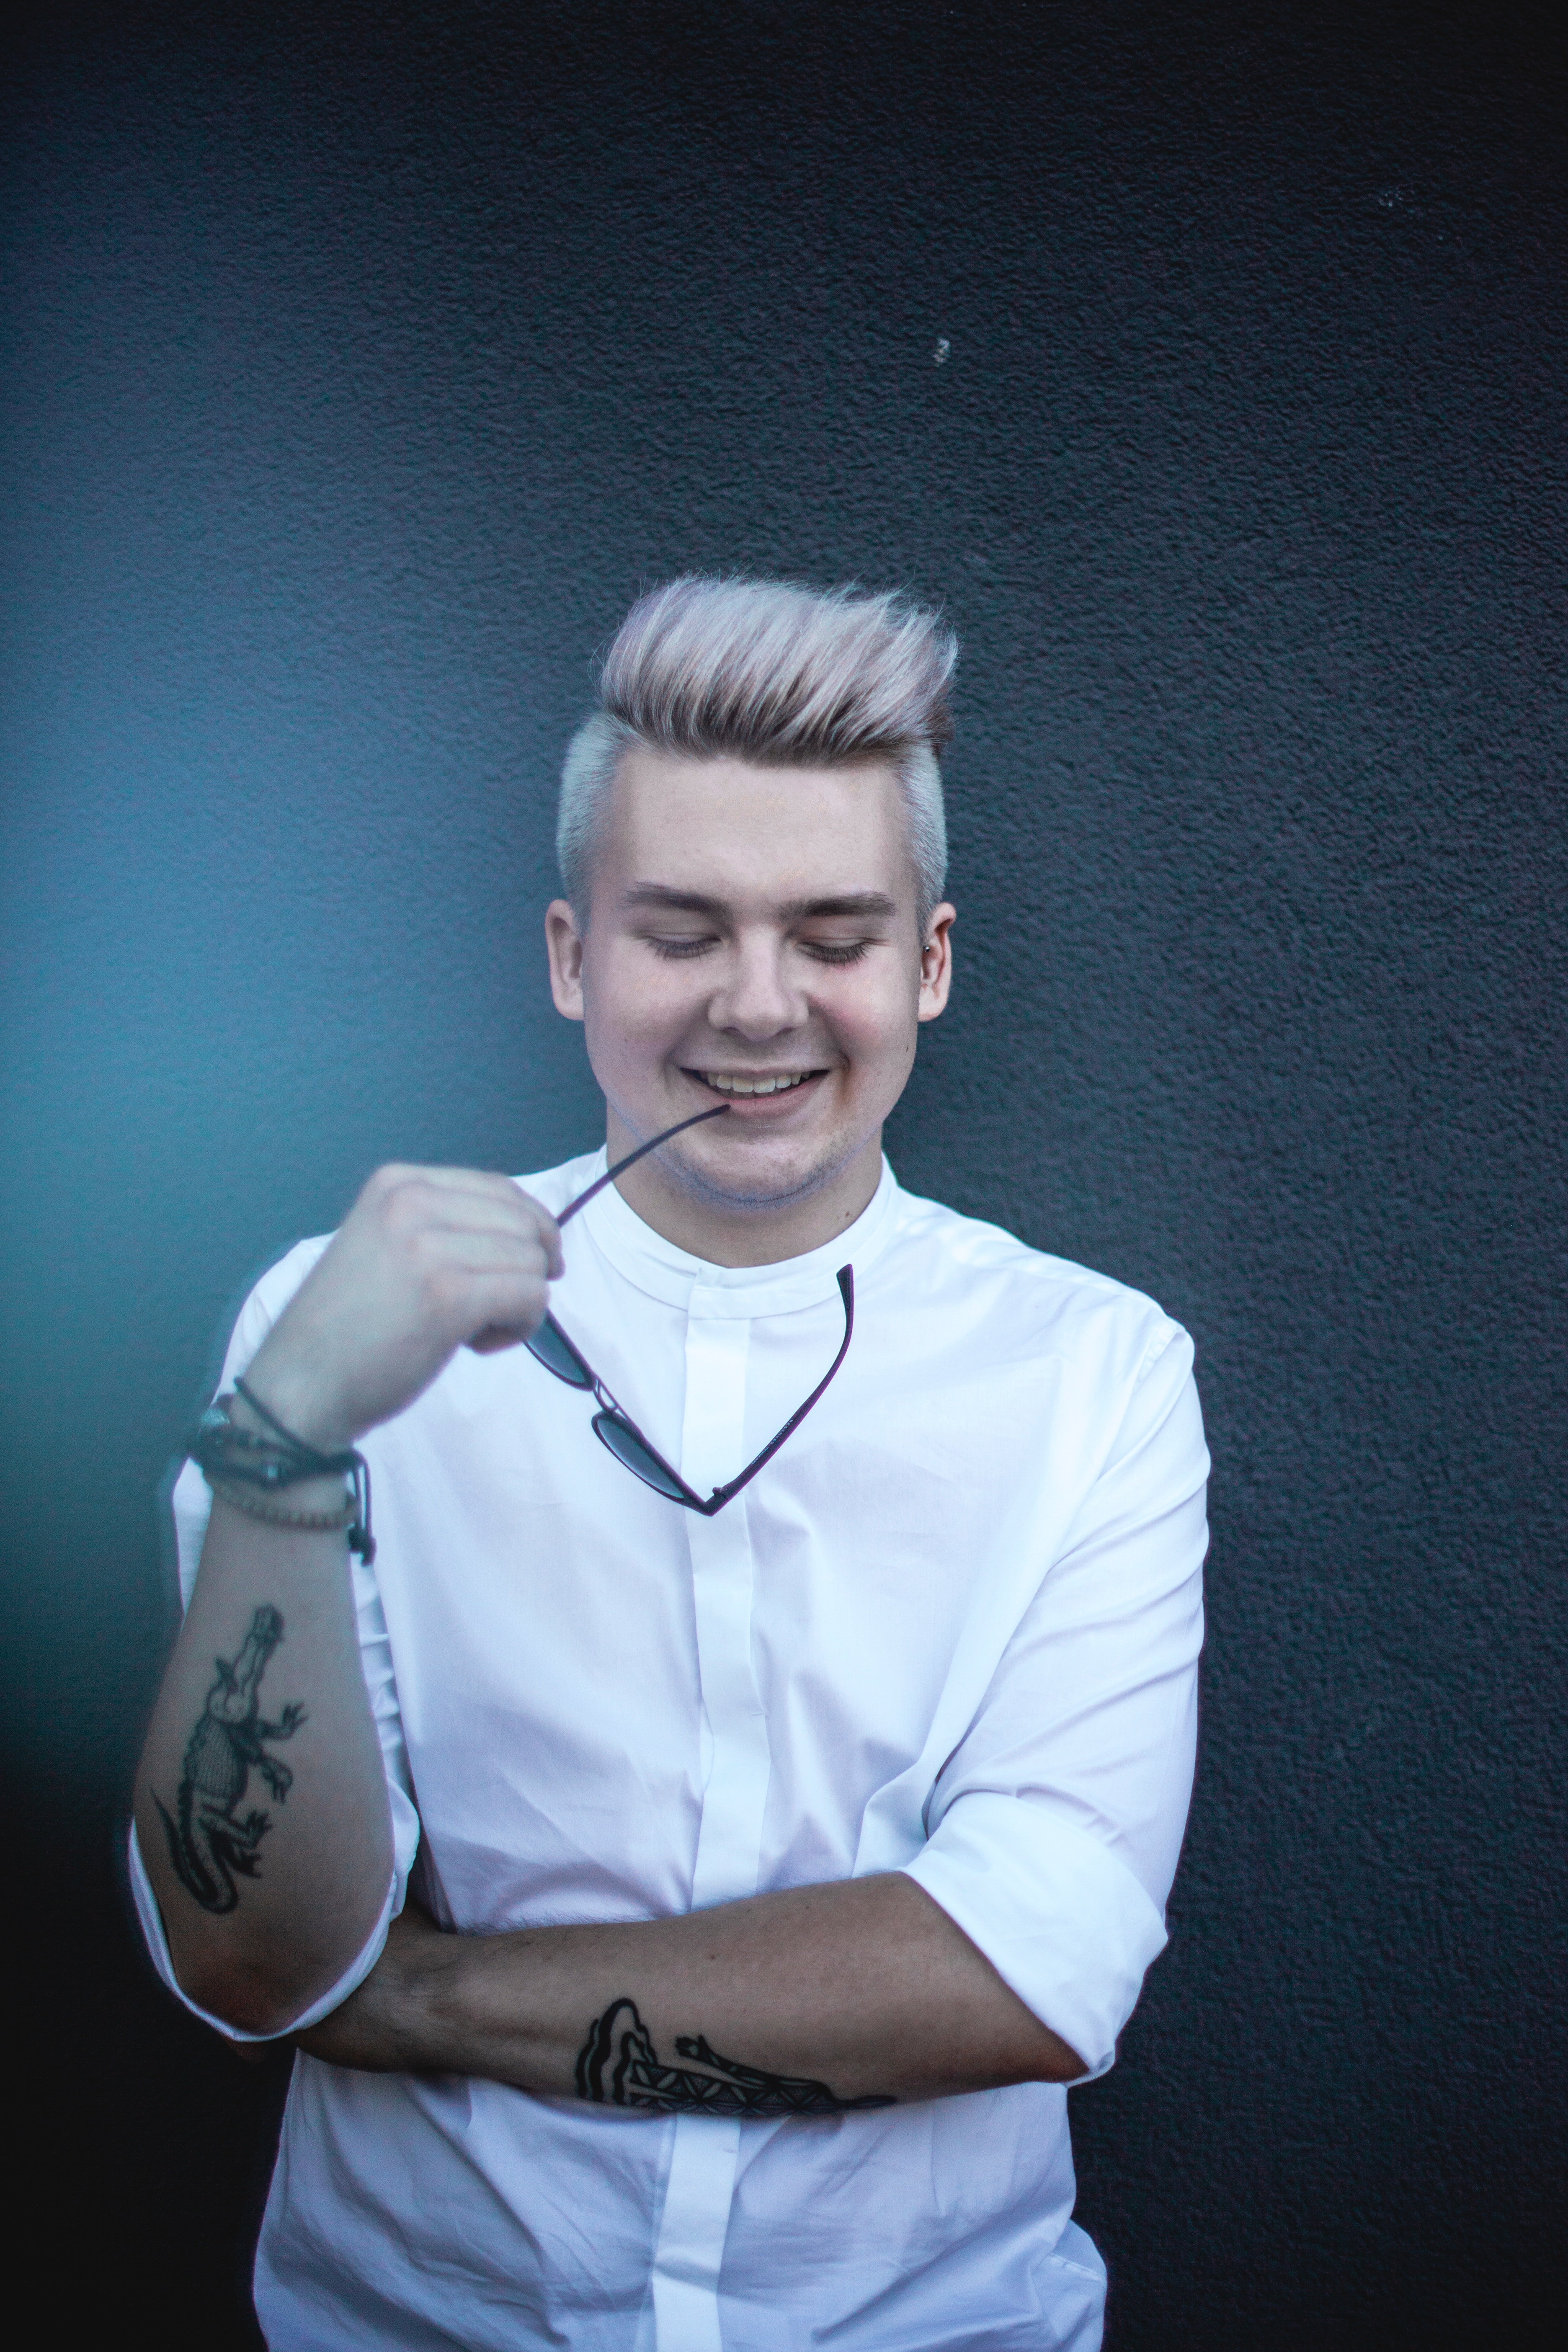
suspenders, arm, photography, smile, bow tie, eyewear, tie, uniform, chef